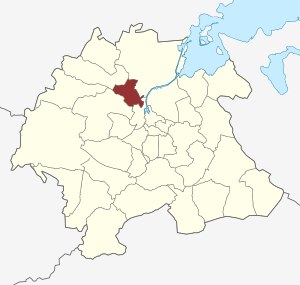
Næsby Sogn (Odense Kommune)
Sognets placering
Næsby Sogn er et sogn i Hjallese Provsti. Sognet ligger i Odense Kommune; indtil Kommunalreformen i 1970 lå det i Odense Herred. I Næsby Sogn ligger Næsby Kirke.